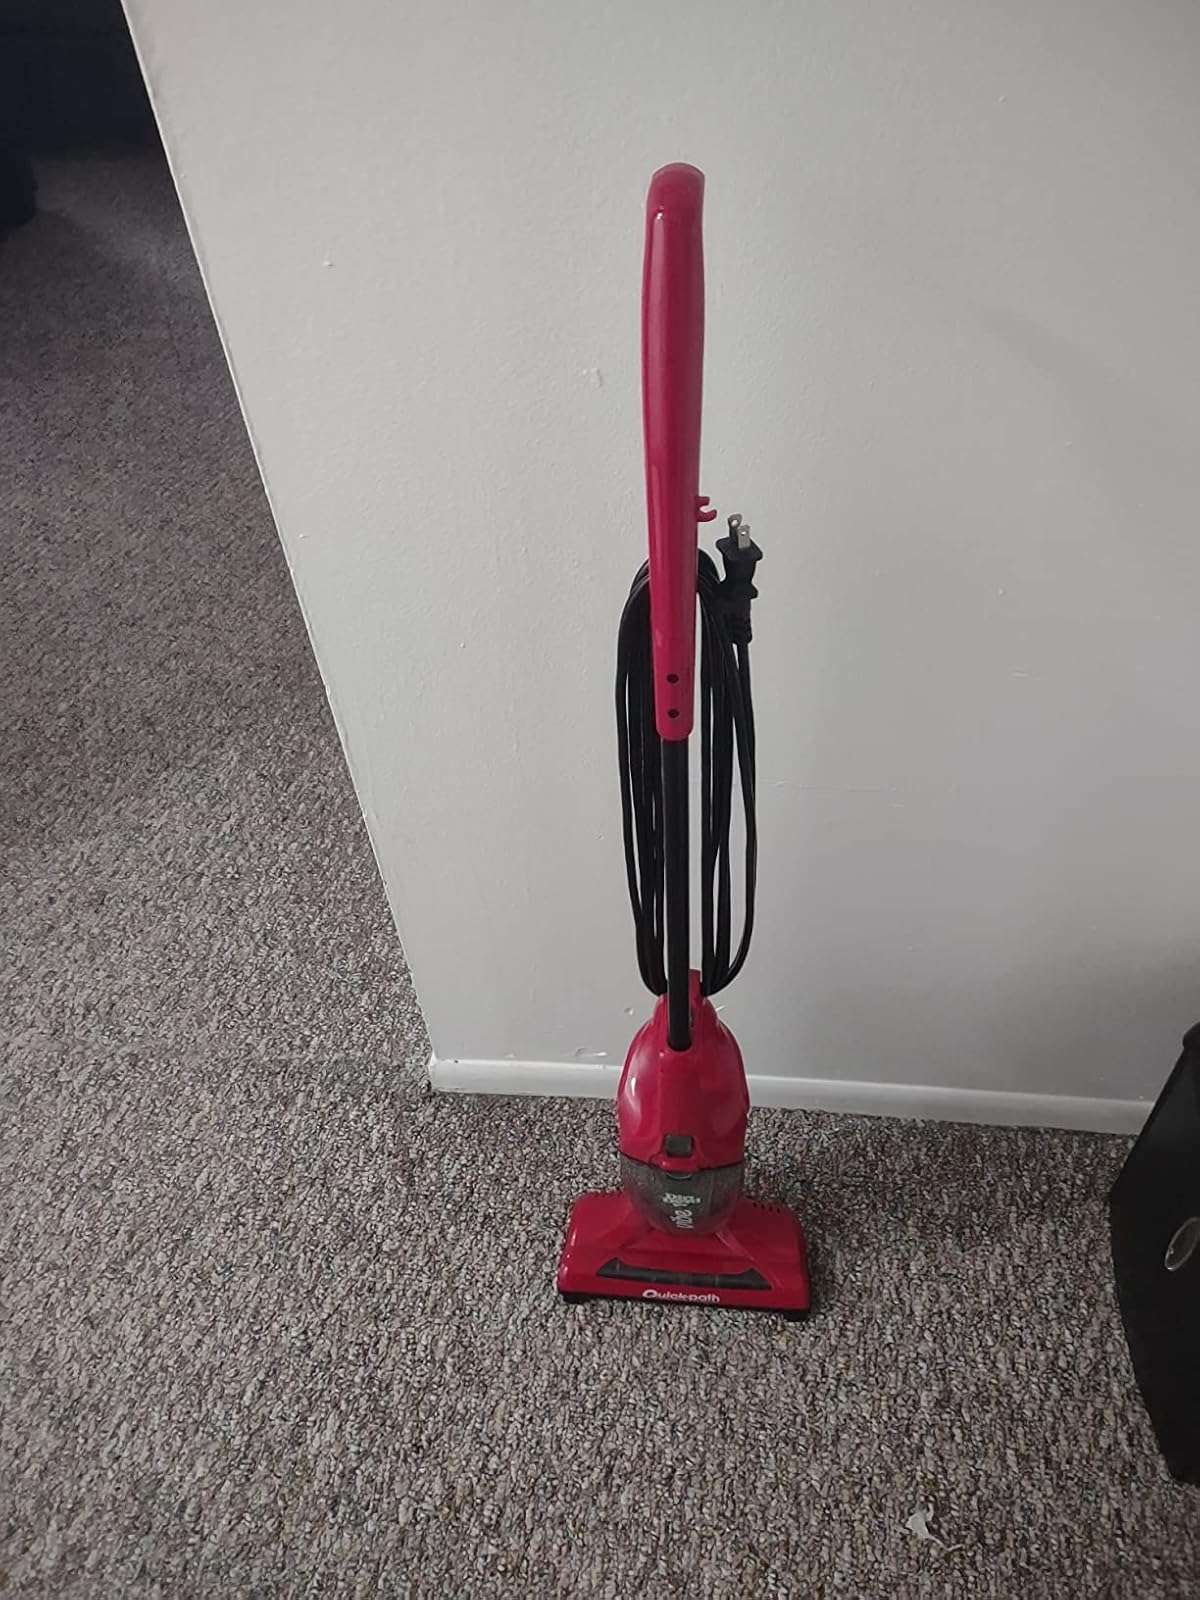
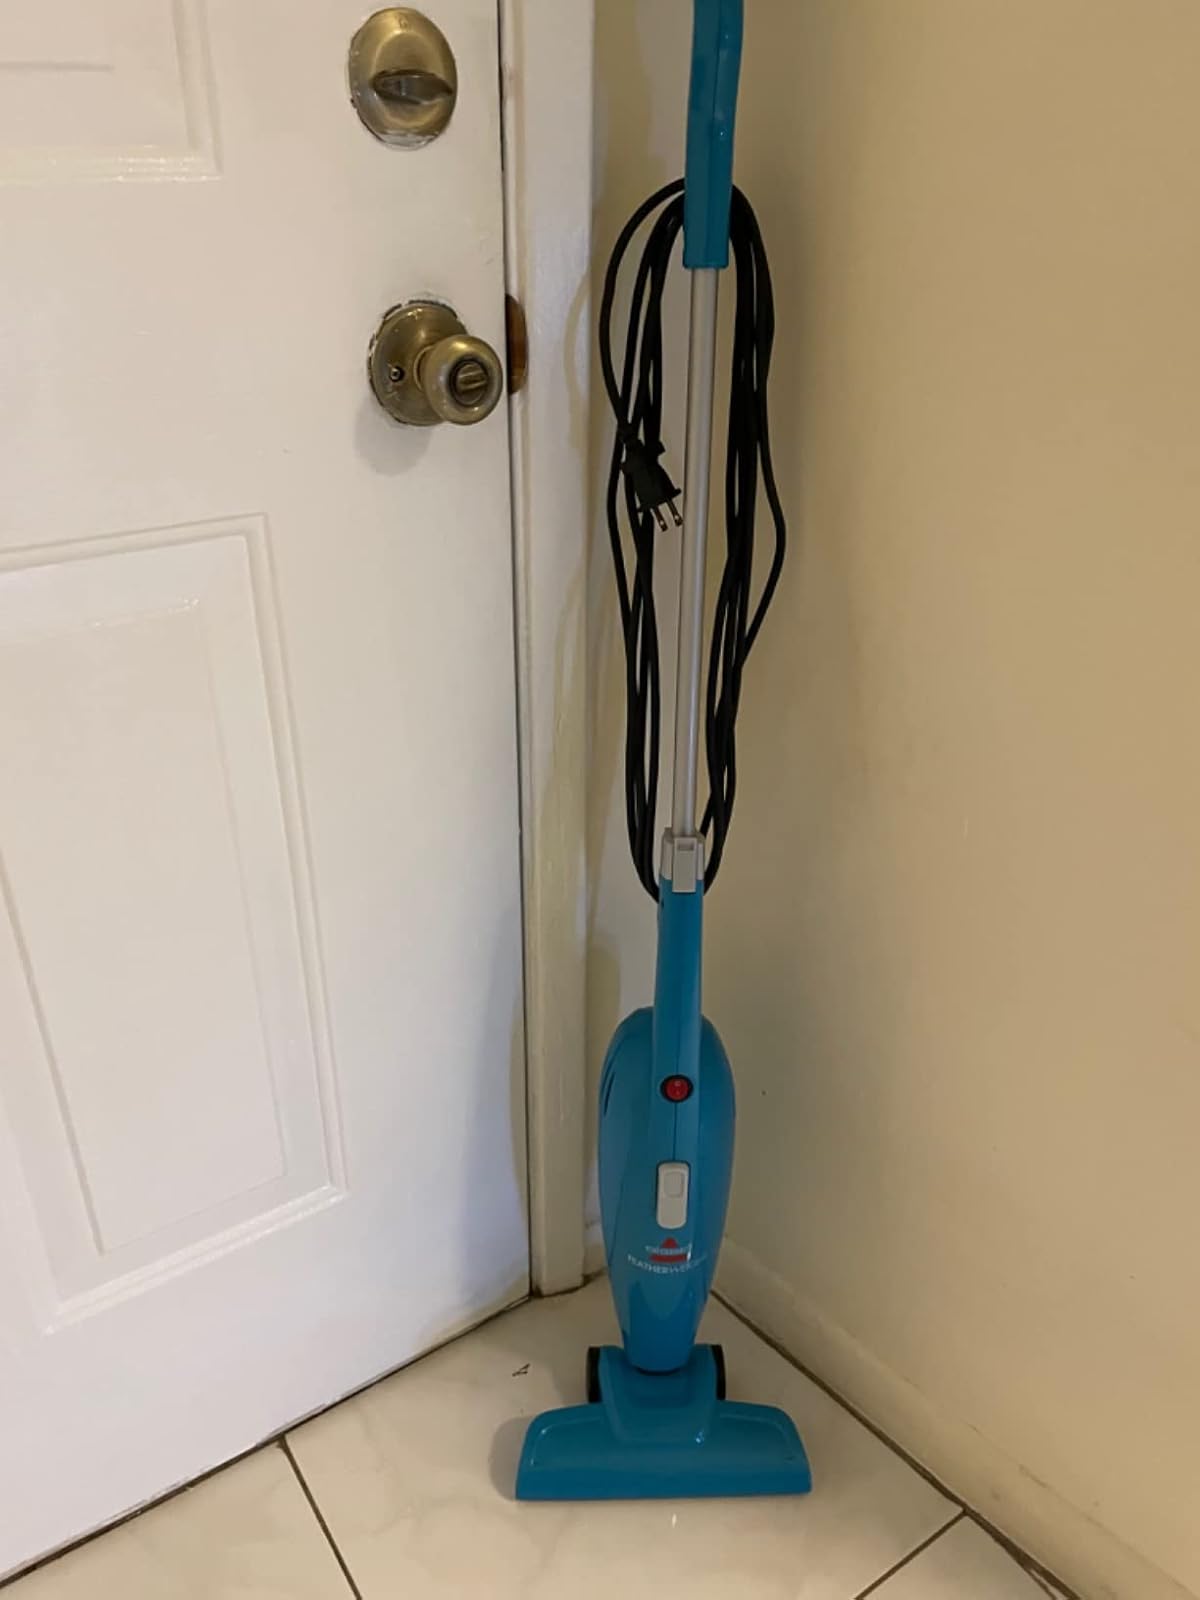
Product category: items_vacuum
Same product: no